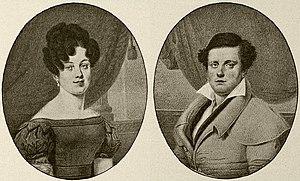
Maria Francisca Bia, plus tard Engelman-Bia, puis de Vries-Bia, née le 9 septembre 1809 à Amsterdam, et morte le 13 juillet 1889 dans la même ville, est une danseuse néerlandaise, chanteuse d'opéra, interprète et metteur en scène de théâtre. Vers le milieu du XIXᵉ siècle, avec Jacoba Maria Majofski et Christina Elisabeth da Silva, elle était l'une des actrices les plus importantes des Pays-Bas, à une époque où les pièces de spectacle, les comédies et les mélodrames dominaient de plus en plus le répertoire.